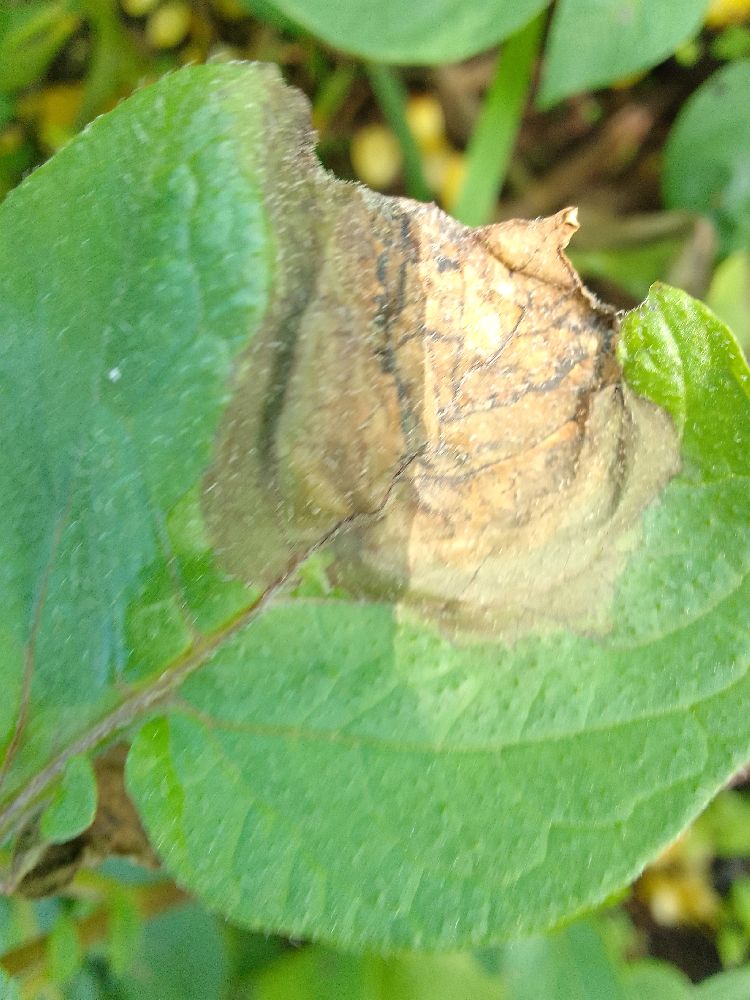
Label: Late blight